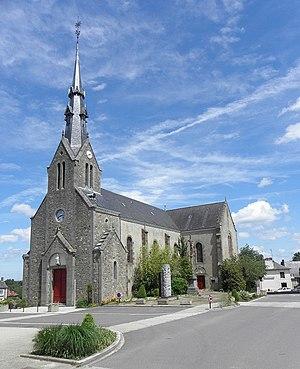
Église Saint-Martin de Guipel (35).
Guipel est une commune française située dans le département d'Ille-et-Vilaine en région Bretagne, peuplée de 1 696 habitants.